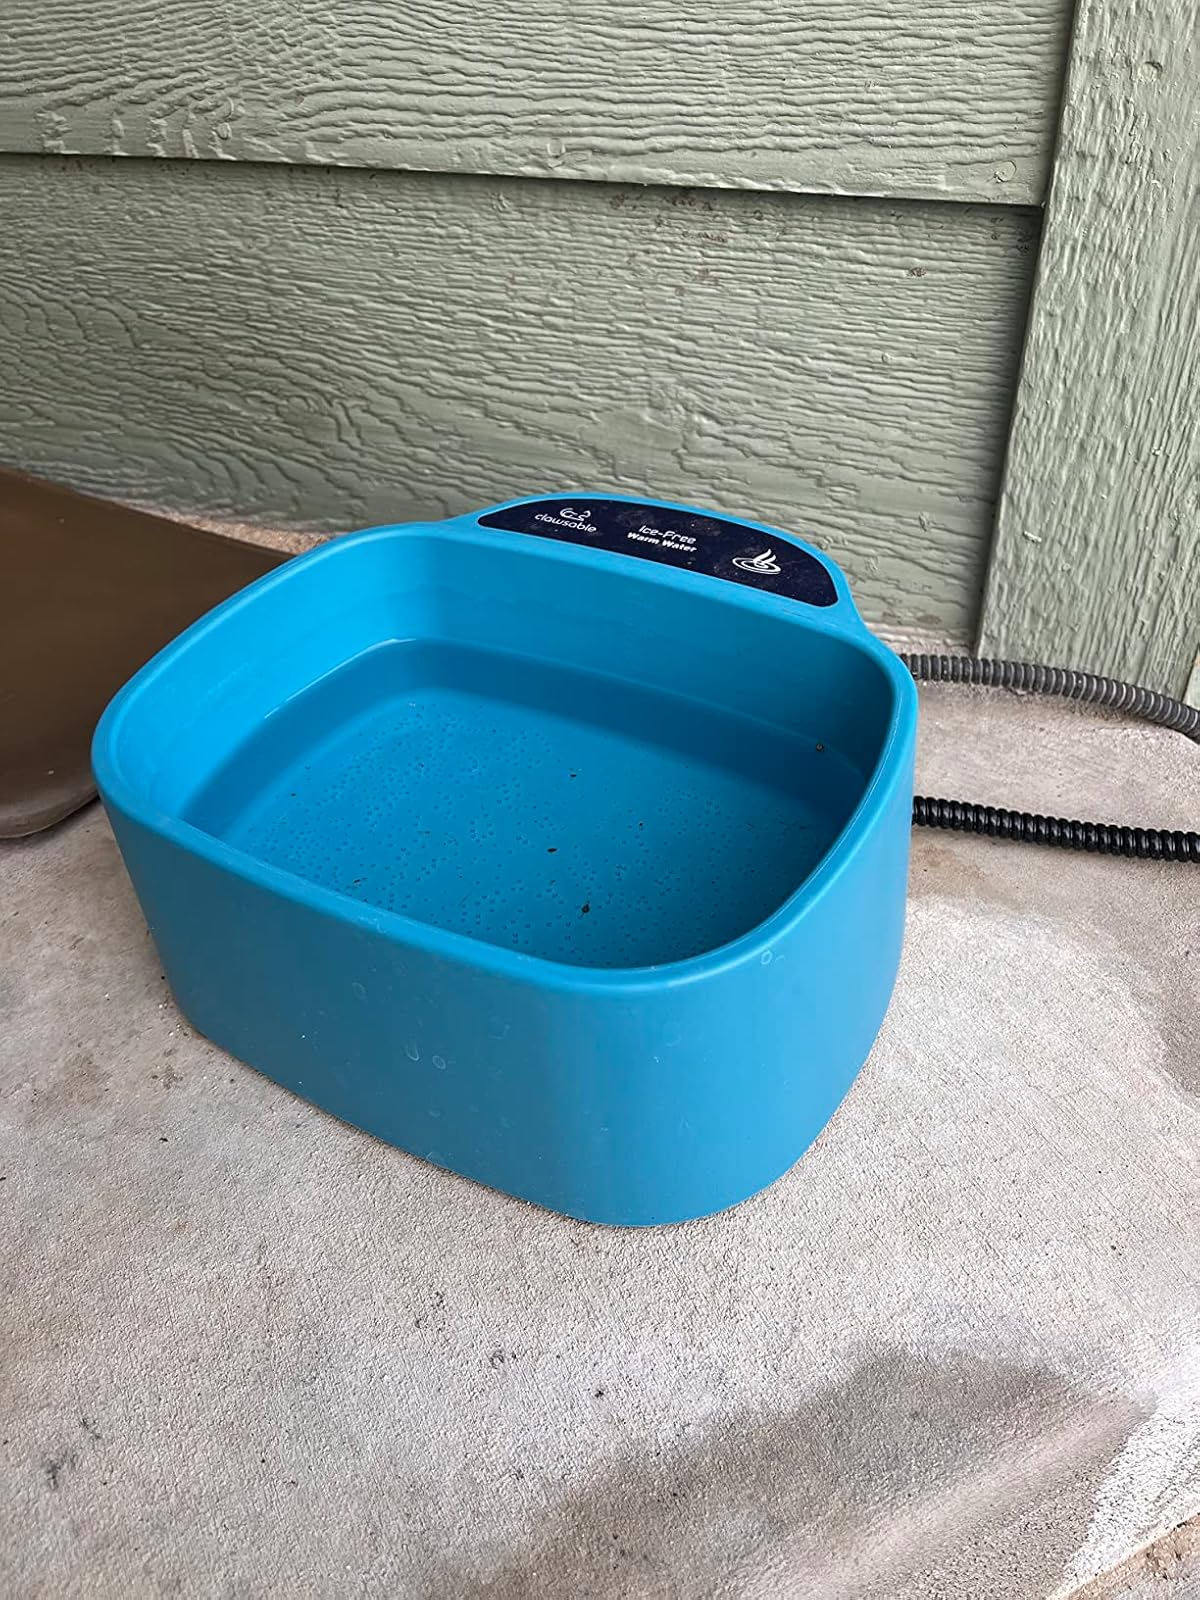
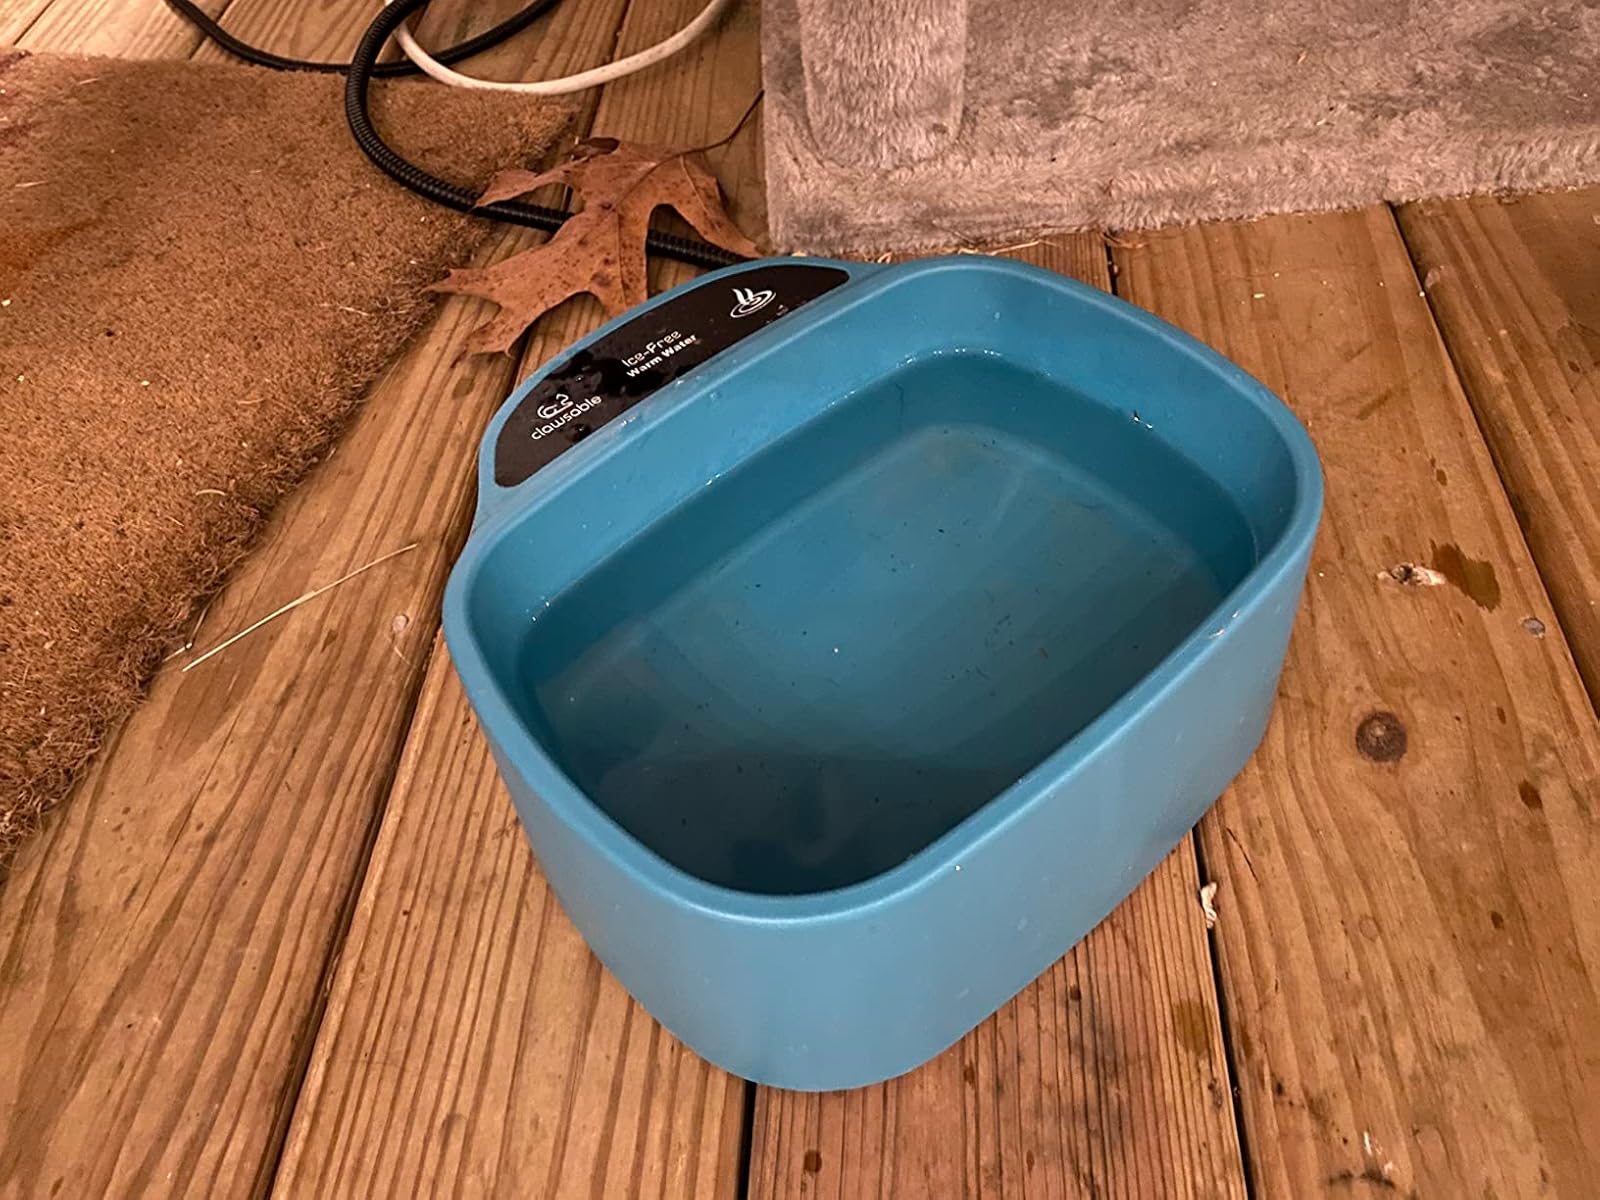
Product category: items_bowl
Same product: yes